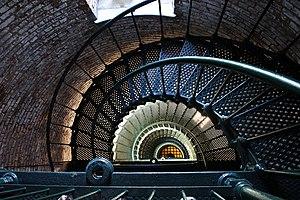
Les phares de Currituck Beach est un phare situé sur l'Outer Banks à Corolla dans le Comté de Currituck en Caroline du Nord.